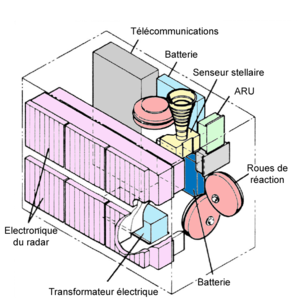
Schéma des composants du module d'équipement avant de la sonde spatiale Magellan. Version avec légende en français
Magellan est une sonde spatiale interplanétaire américaine lancée en 1989 qui a réalisé la première carte détaillée de la surface de Vénus. Pour parvenir à percer la couche épaisse de nuages qui entoure la planète, la sonde a mis en œuvre un radar à synthèse d'ouverture. Au cours de sa mission, la sonde a également mesuré le champ gravitationnel de la planète.